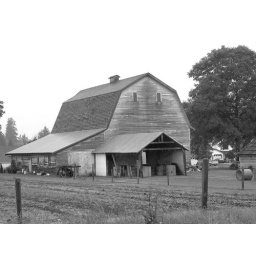
this barn is across the street from a new housing development in Aldergrove BC